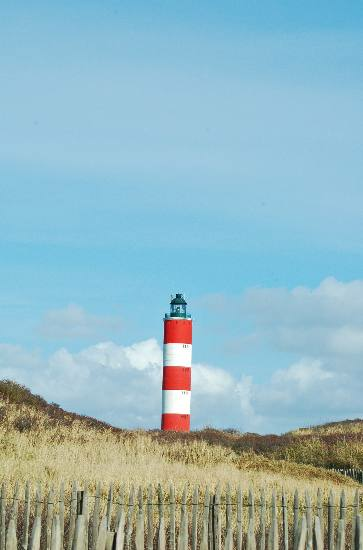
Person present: No